Reiulf Steen

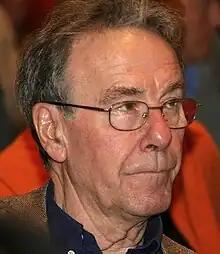
Steen in 2007

He was born at Hurum in Buskerud, Norway. His parents were Nils Steen (1889–1941) and Astrid Karlsen (1899–1986). The father, who died when Reiulf was 7 years old, had been president of the Norwegian Chemical Industry Workers' Union and deputy mayor of the municipality.